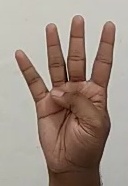
ASL sign: 4